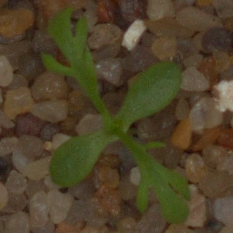
Label: scentless_mayweed